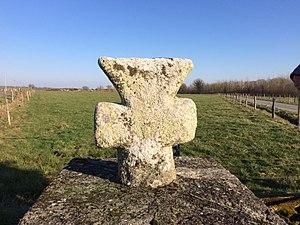
Croix pattée ""type Crozant"" au village de la Journalière sur la commune de Crozant, Creuse. Croix du haut Moyen Age."
Une croix pattée est un type de croix chrétienne dont les bras sont étroits au niveau du centre et larges à la périphérie, le nom venant du fait que les bras de la croix font penser à des pattes. Il existe plusieurs variantes de croix pattée.